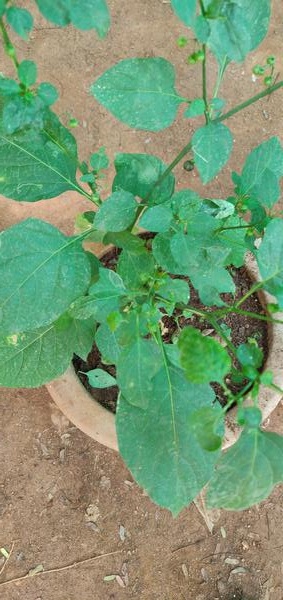
Plant: Nagadali